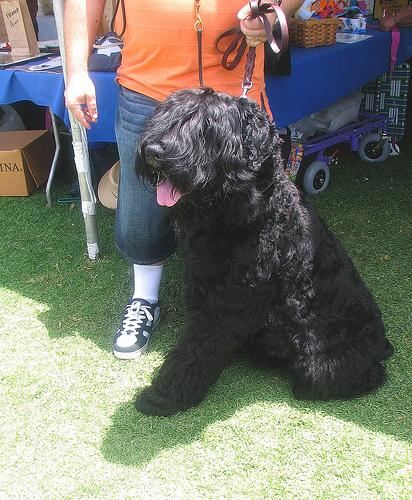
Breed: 232-n000089-giant_schnauzer